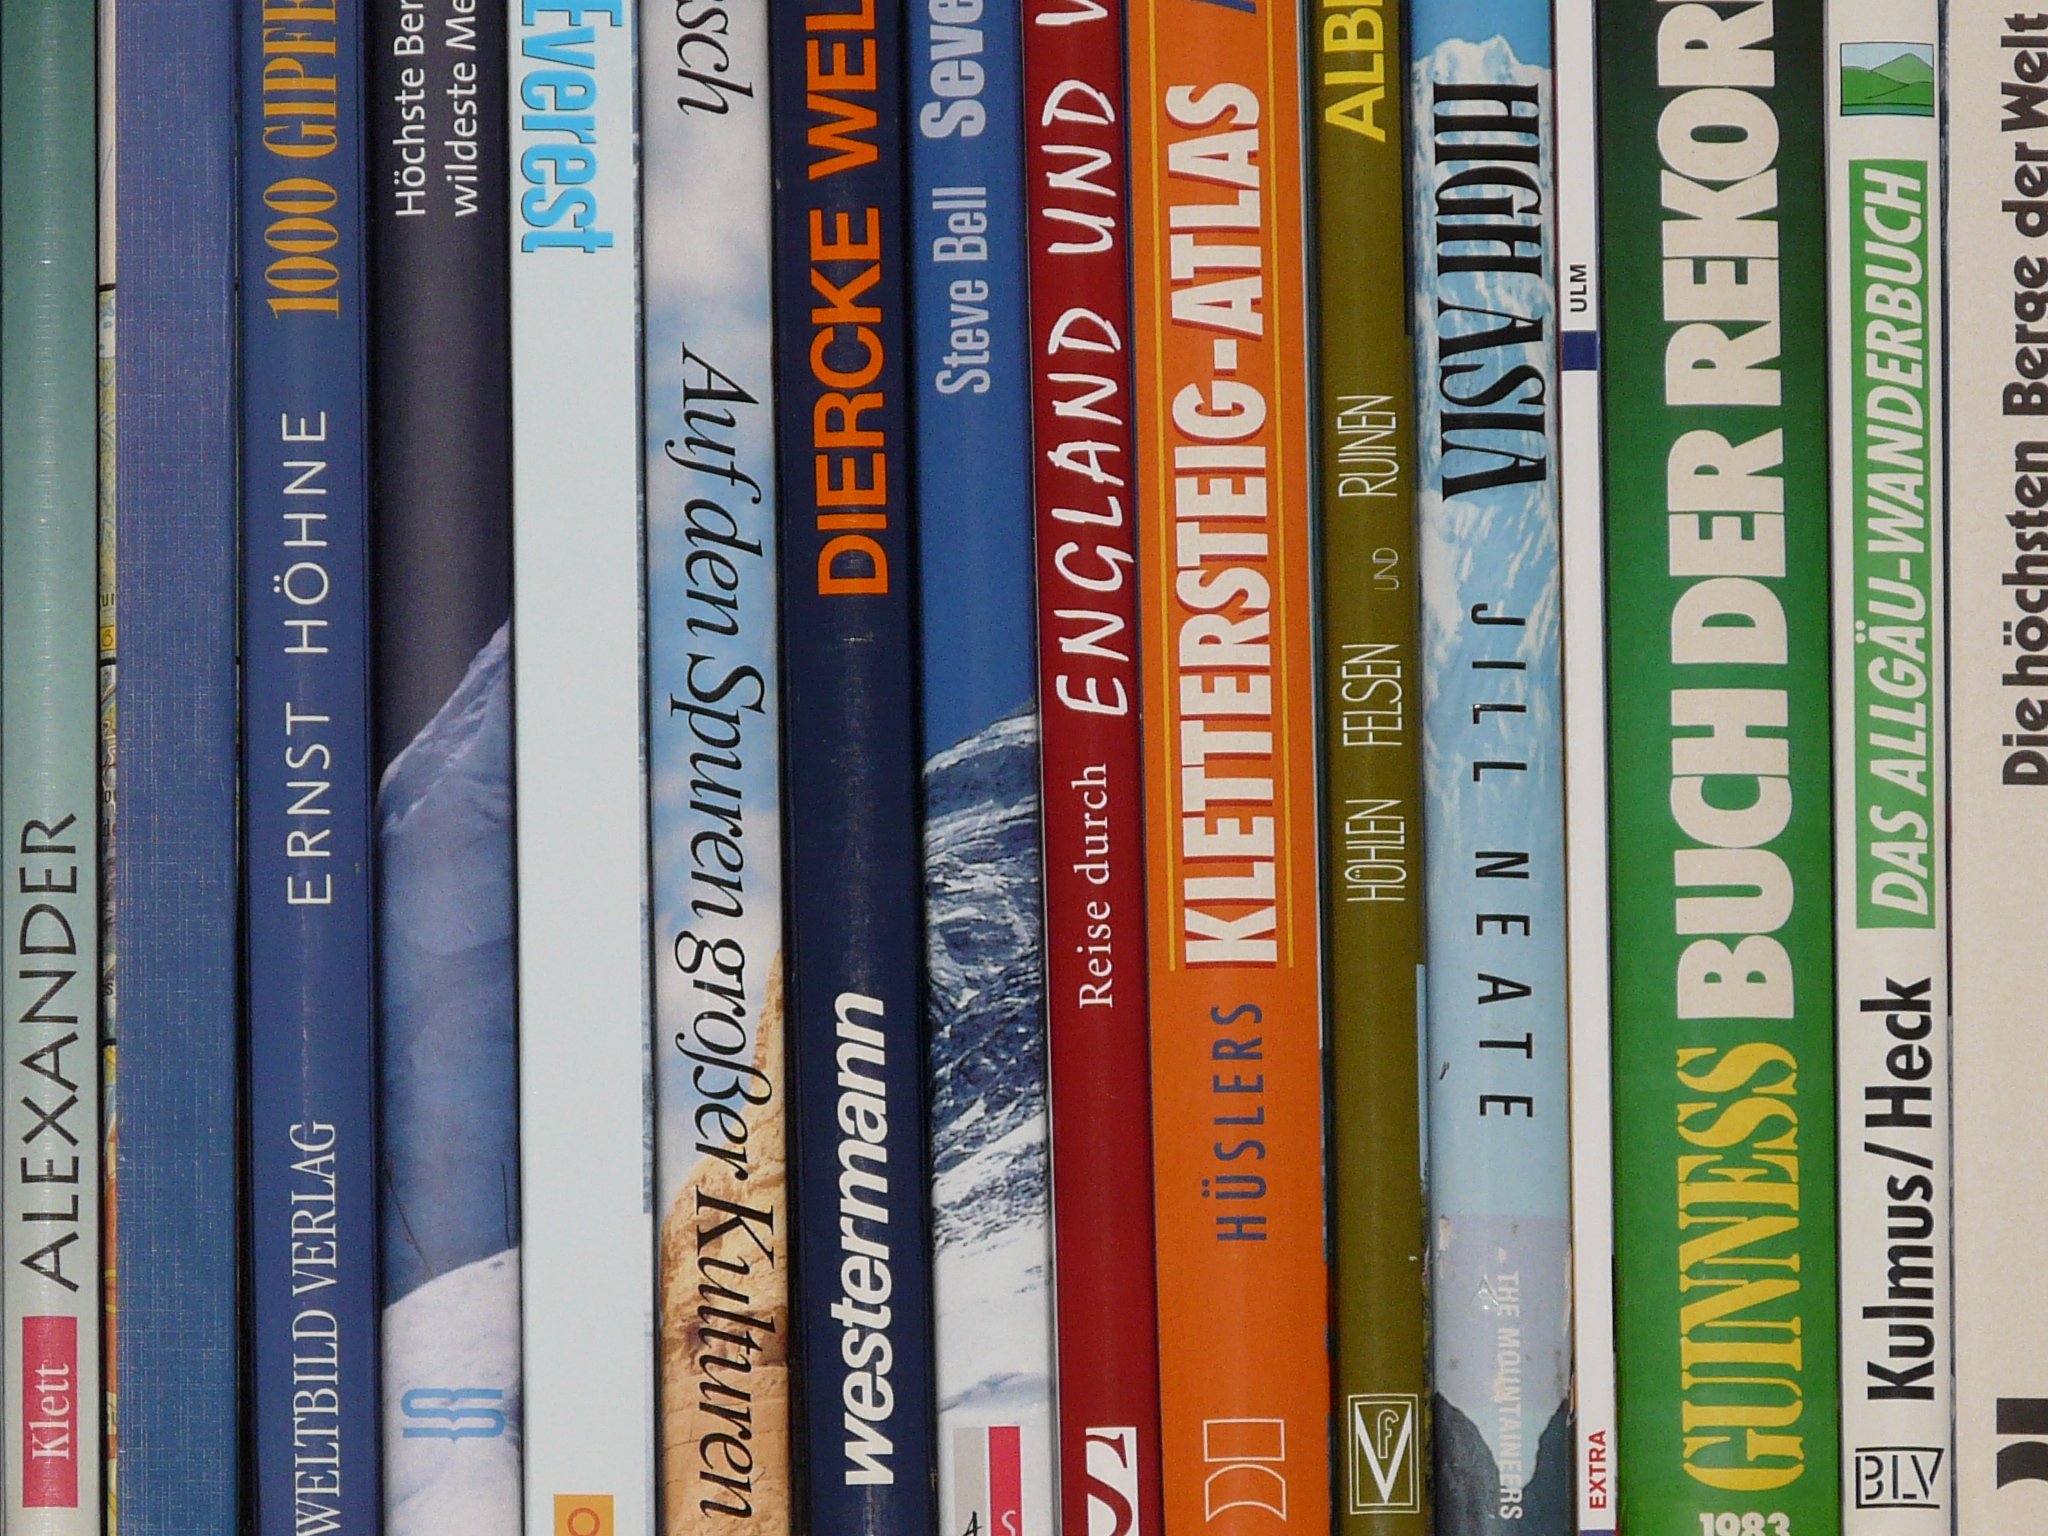
book, read, color, bookshelf, literature, books